Greyfriars Kirkyard

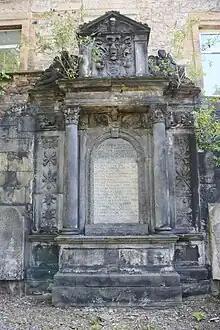
Sir James McLurg's tomb in the Covenanter's Prison

The National Covenant was signed in the graveyard (as it was a place of free legal public assembly) in 1638. Whilst some depictions of the event show them leaning on table stones, these stones did not exist at that time and the signing was done during the period of the ban on central gravestones.